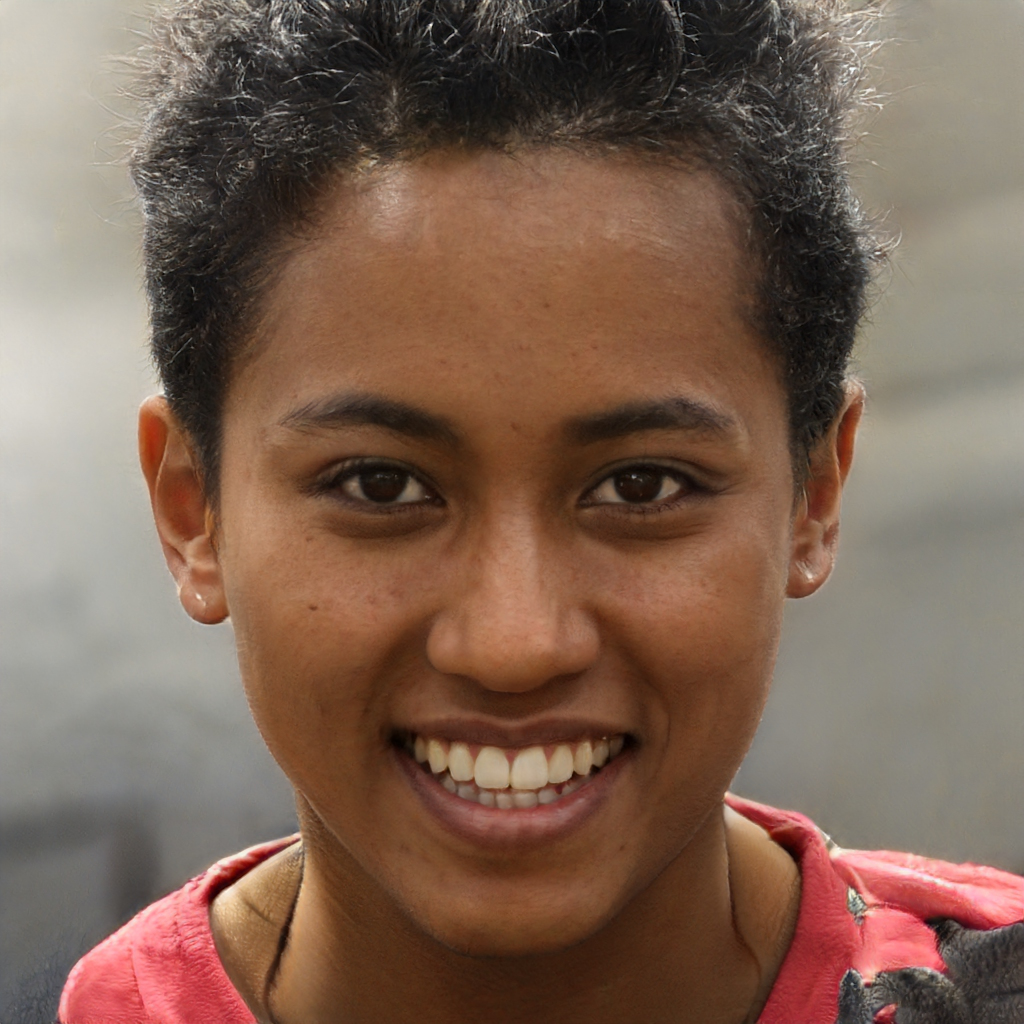
Gender: Female